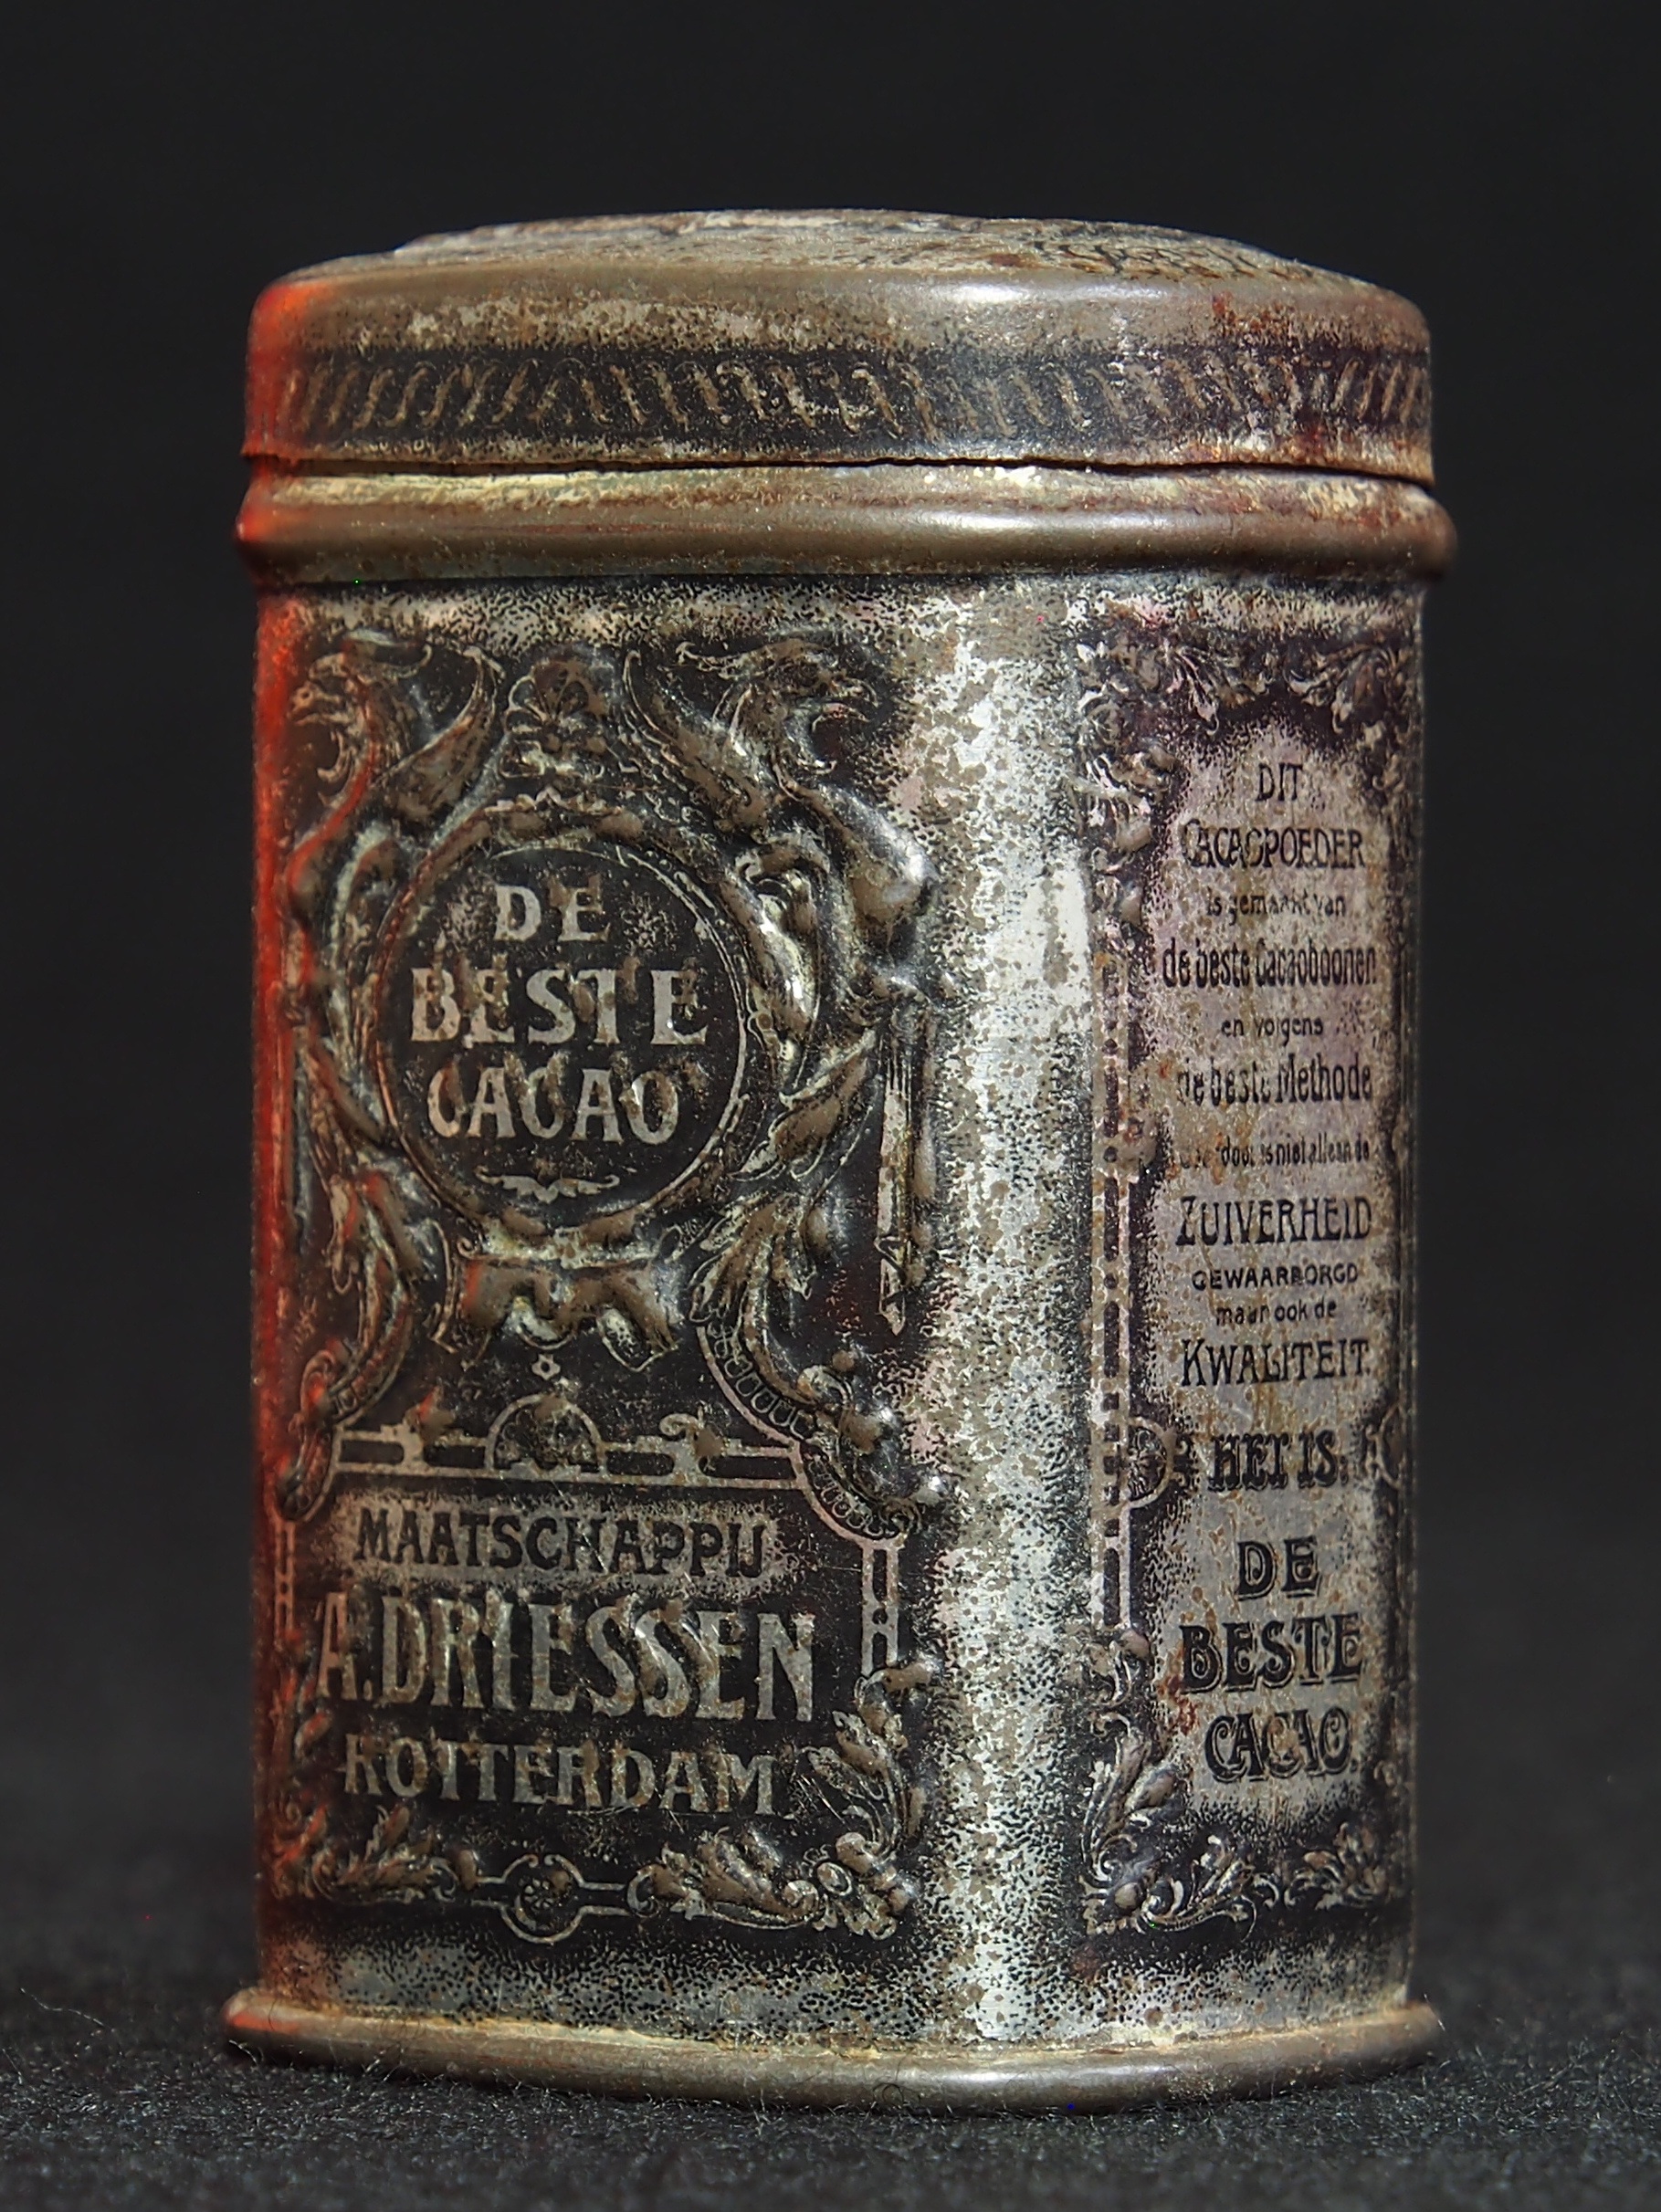
vintage, antique, retro, metal, box, mug, lighting, material, package, storage, product, container, can, carving, tin, cacao, man made object, ancient history